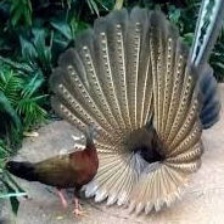
Species: GREAT ARGUS
Scientific name: ARGUSIANUS ARGU